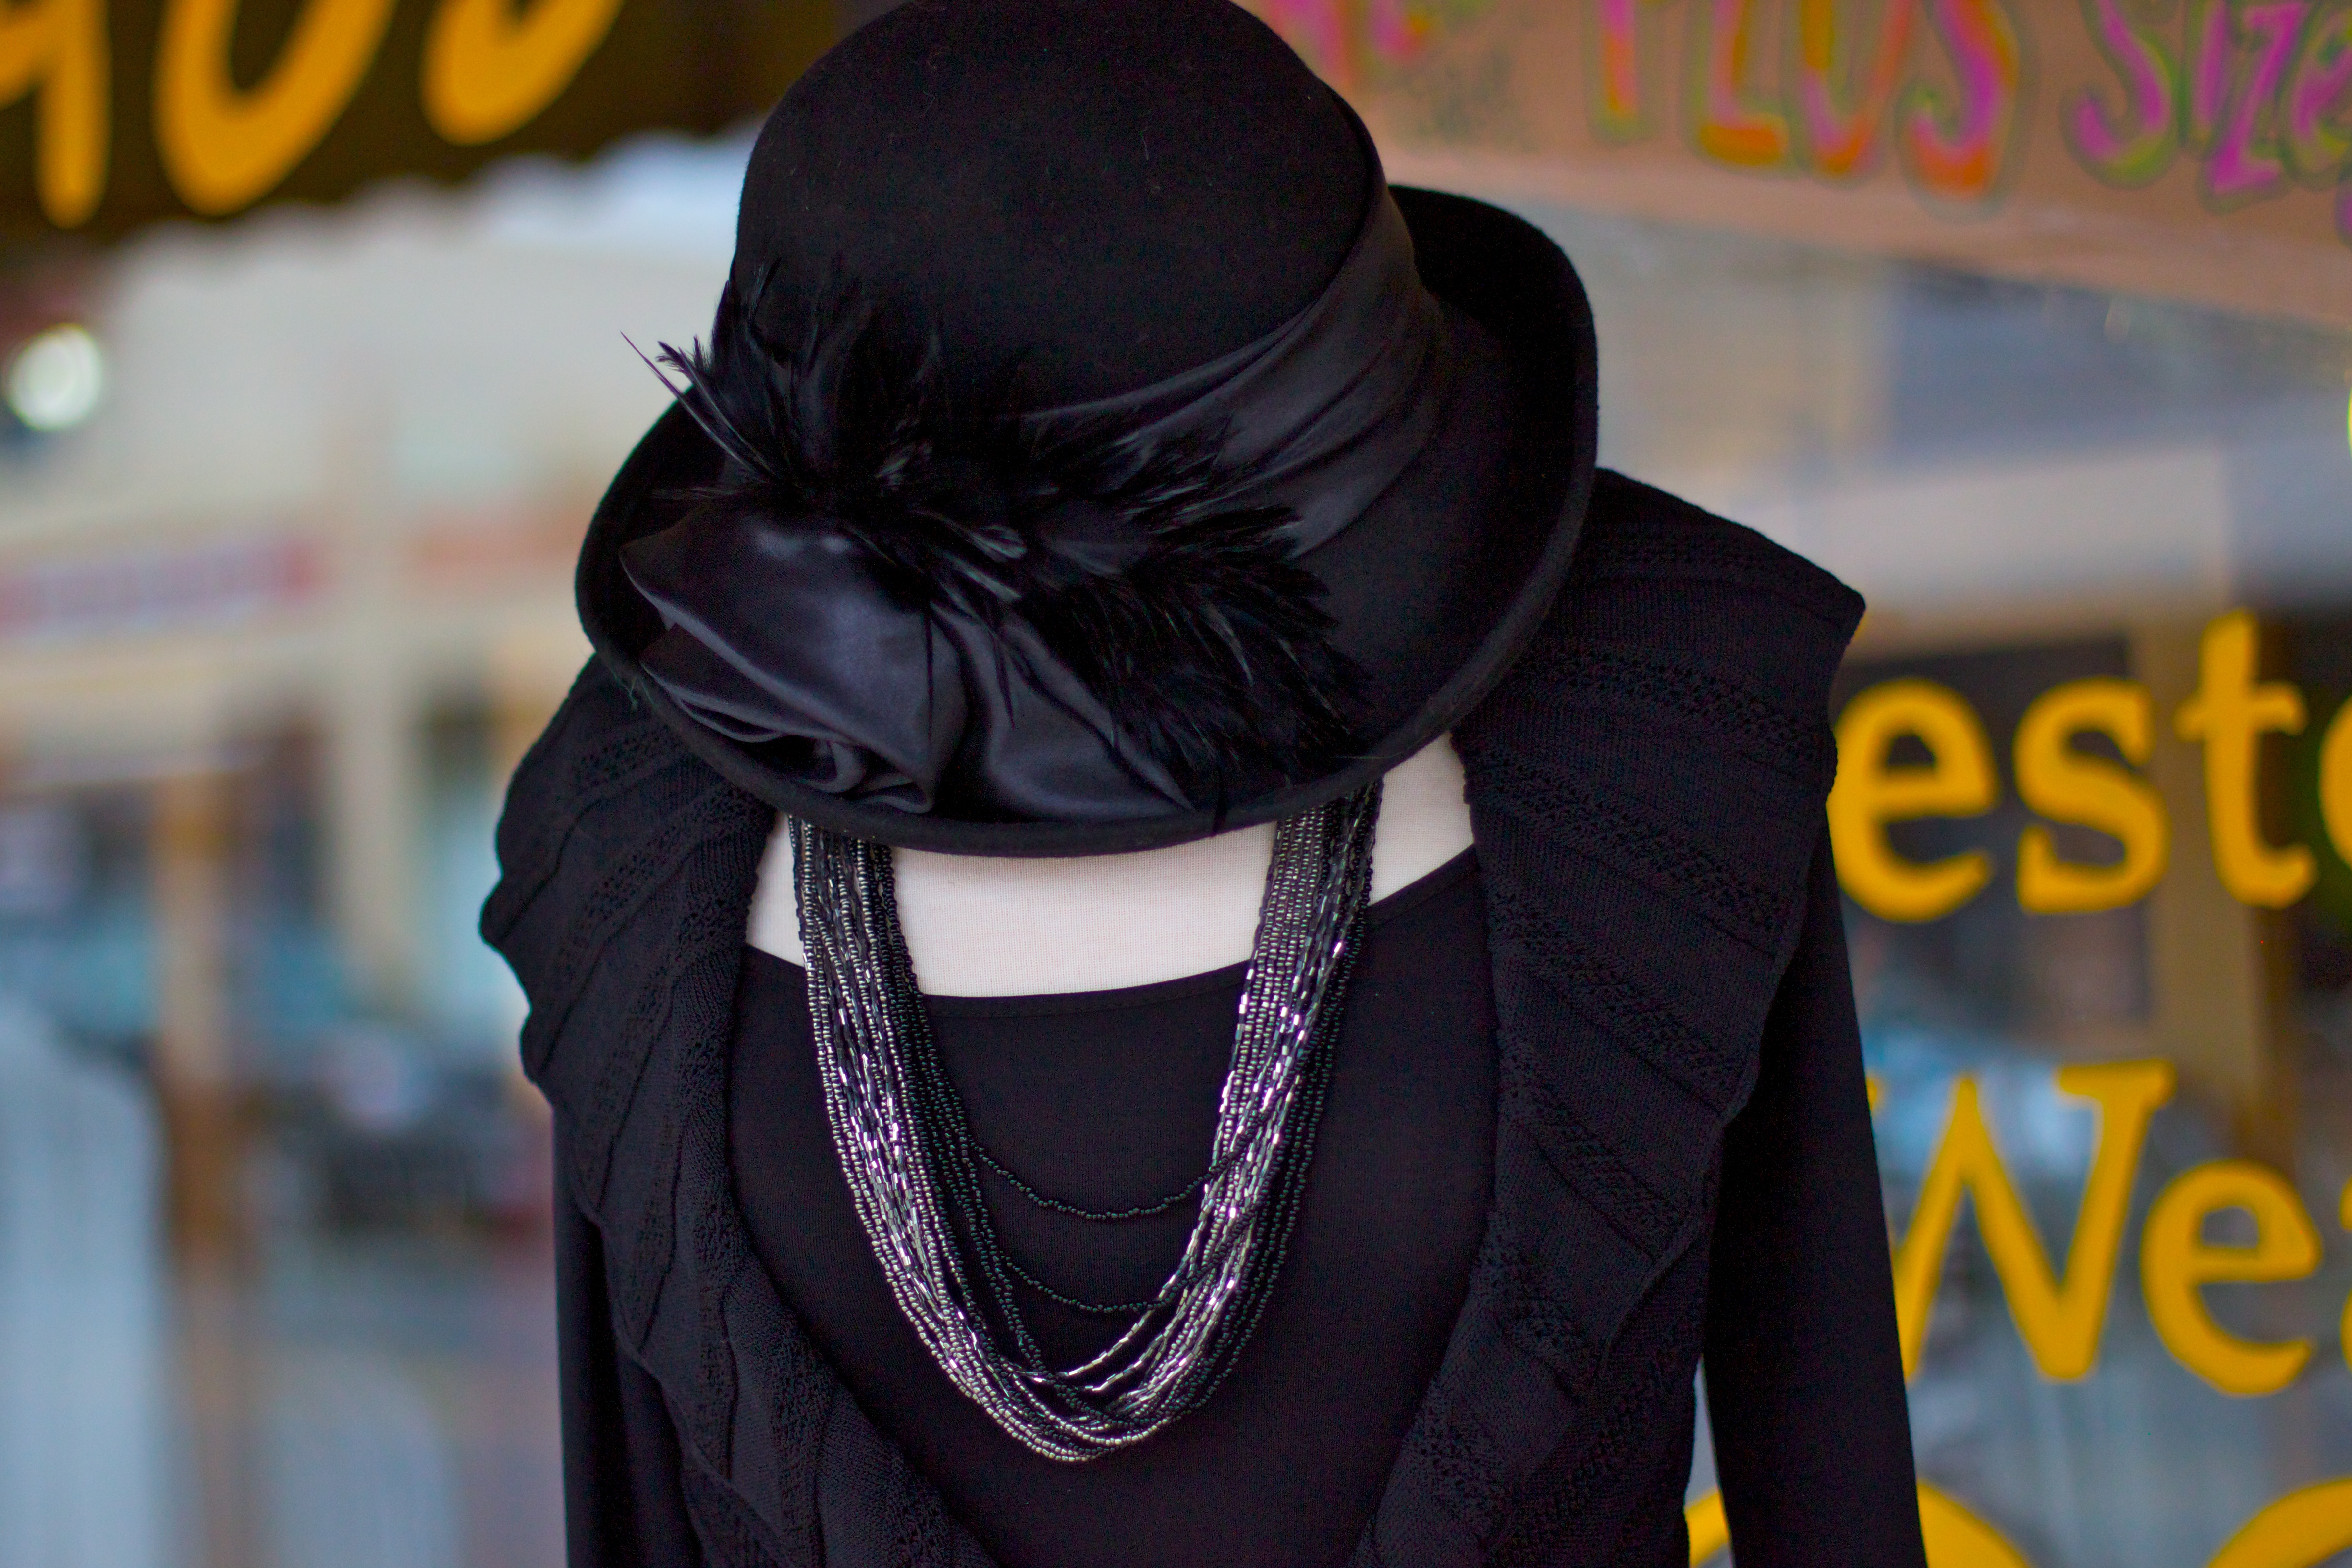
person, color, fashion, clothing, hairstyle, 2012366